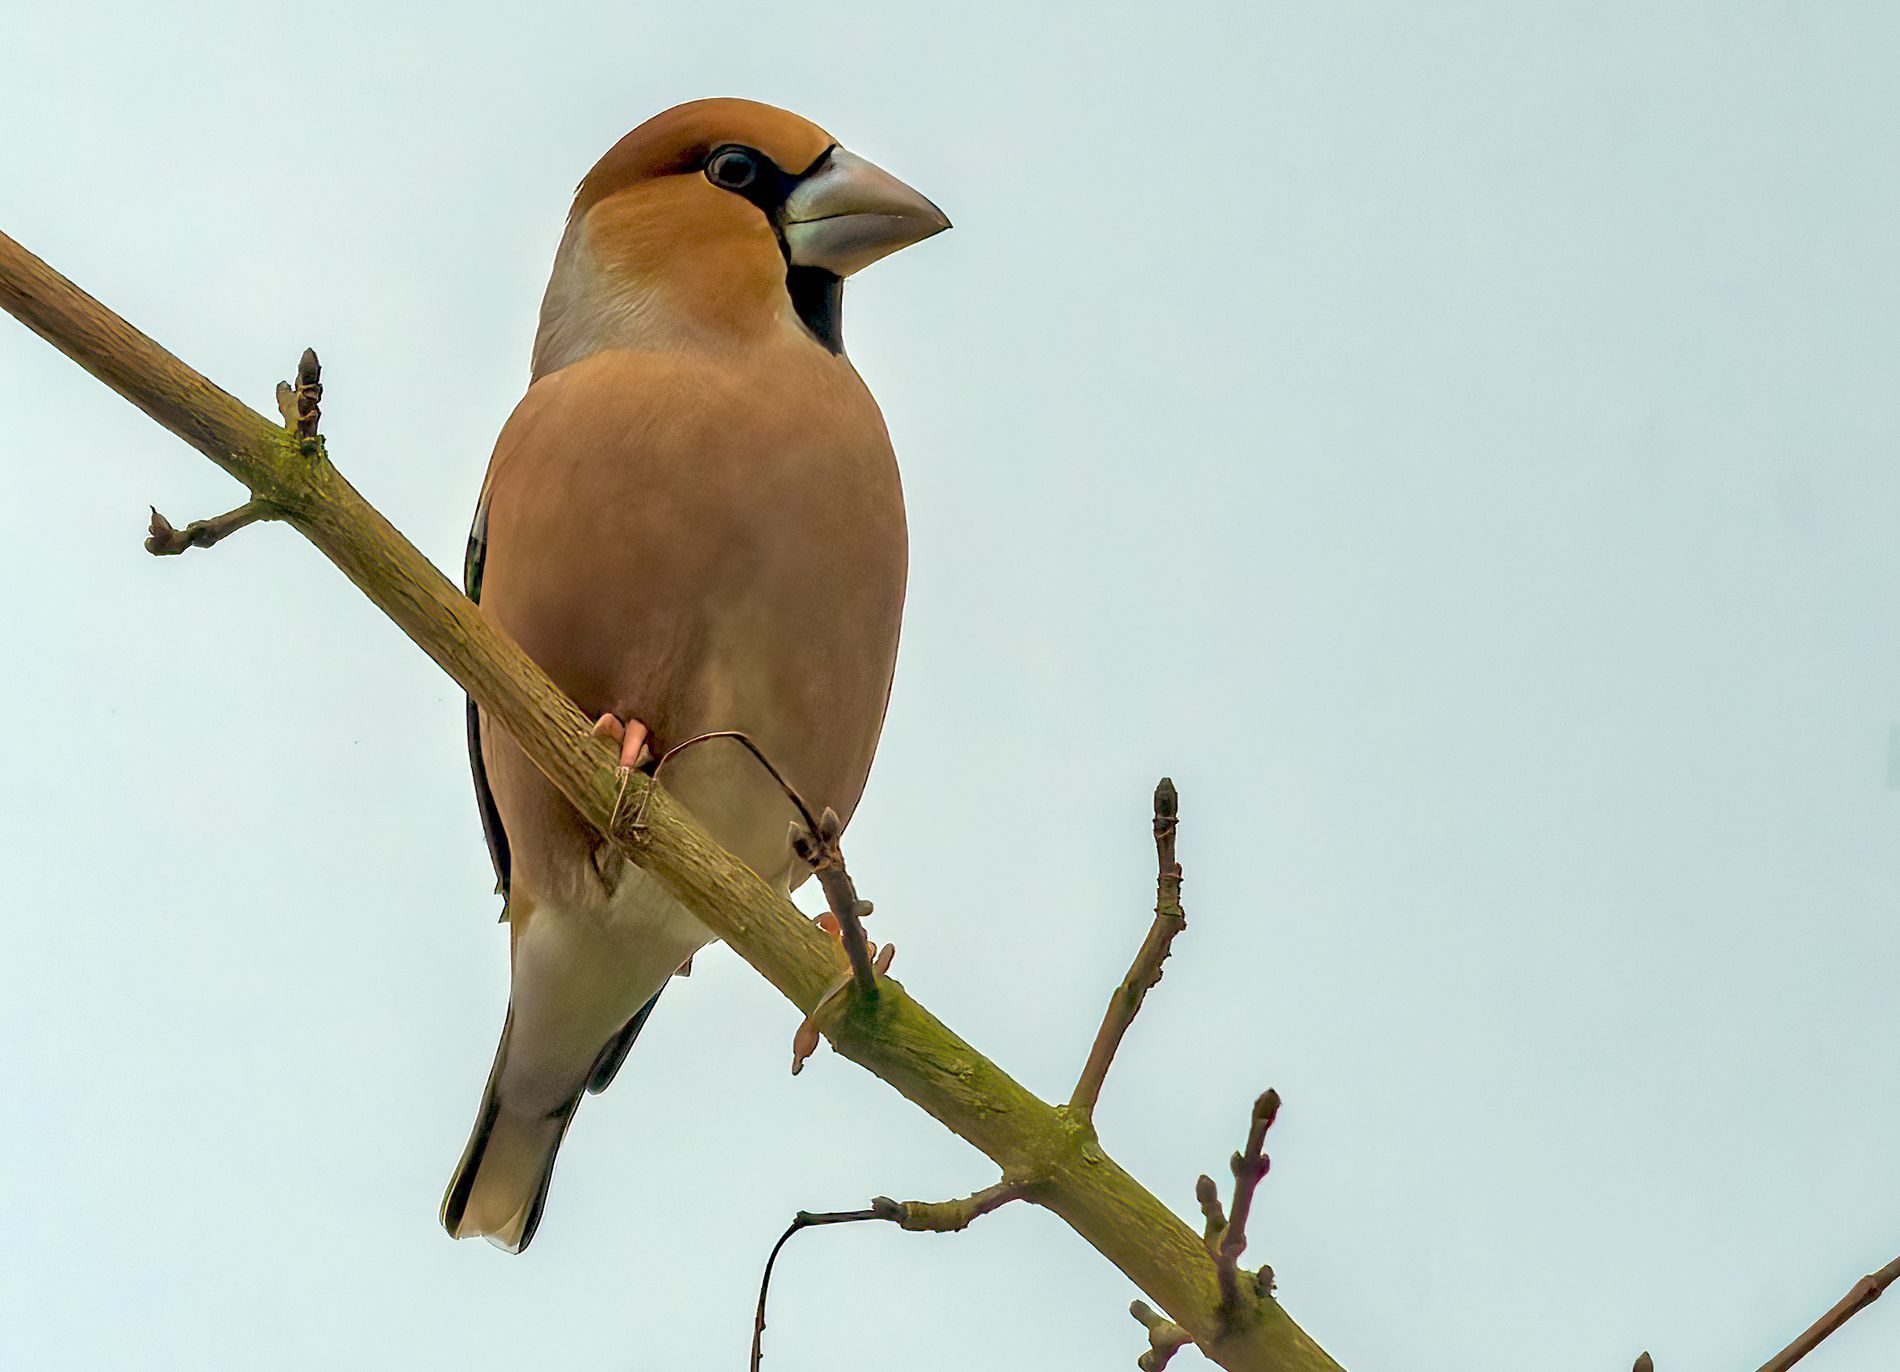
Hawfinch.
Image features a bird, probably a hawfinch, standing on a thin, leafless tree branch, gripping it with its tiny, orangish claws. The hawfinch has a big, brown, and strong beak, along with an orangish body.
A low-angle shot taken under proper soft daylight with warn orangish color palette, featuring a bird, probably a hawfinch, standing on a thin, leafless tree branch, gripping it with its tiny, orangish claws. The hawfinch has a big, brown, and strong beak, along with an orangish body. The detailed shot of the bird, combined with the color palette evokes a sense of calmness, peacefulness and the beauty of nature.
Labels: Animal, Bird, Finch, Beak, Jay, Hawfinch, Sky, Tree Branch, Claw, Claws, Tree branches